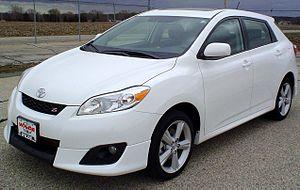
La liste des gadgets, que peut contenir la série télévisée américaine, Chuck, créée par Josh Schwartz et Chris Fedak, diffusée en 2007 sur NBC. Elle a pour thème principal l'espionnage et insiste sur l'aspect technologique en présentant un grand nombre de gadgets. Ceux-ci peuvent avoir un effet comique ou, comme l’InterSecret, jouer un rôle capital dans la série.
La Toyota Matrix est un modèle compact qui est disponible dans les catalogues nord-américains, uniquement, de la marque Toyota. Basée sur la Corolla, mais pensée et produite en collaboration avec Pontiac, une marque du géant américain GM, qui la vend sous le nom de Vibe. Elle est en quelque sorte la version monospace. En Amérique du Nord, elle est l'une des seules représentantes de la catégorie des monospaces compacts.